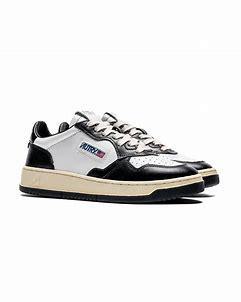
Brand: Autry
Model: Action Shoes Autry Action Medalist 1